Terrain cartography

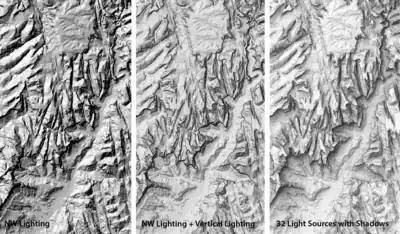
Zion National Park, Utah, showing the effect of multi-directional hillshading. Left: one light source, standard northwest azimuth; Middle: average of two light sources, northwest + vertical; Right: average of 32 light sources from all directions but concentrated in the northwest, each with shadows added. Note the decreasing starkness, increasing realism, and increasing clarity of cliffs, canyons, and mountains in this area of over 1,000 m of local relief.

A common criticism of computer-generated analytical hillshading is its stark, artificial look, in which slopes facing the light are solid white, and slopes facing away are solid black. Raisz called it "plastic shading," and others have said it looks like a moonscape. One solution is to incorporate multiple lighting directions to imitate the effect of ambient lighting, creating a much more realistic looking product. Multiple techniques have been proposed for doing this, including using Geographic information systems software for generating multiple shaded relief images and averaging them together, using 3-d modeling software to render terrain, and custom software tools to imitate natural lighting using up to hundreds of individual sources. This technique has been found to be most effective for very rugged terrain at medium scales of 1:30,000 to 1:1,000,000.